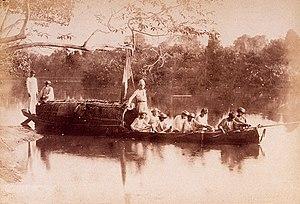
Auguste Morisot (debout, au centre) et l’équipage sur l’Orénoque. Rancho Cabirima, 6 décembre 1886 (photo de Jean Chaffanjon)
Auguste Morisot est un peintre, vitrailliste et décorateur lyonnais né en 1857 à Seurre, en Bourgogne et mort en 1951 à Bruxelles.